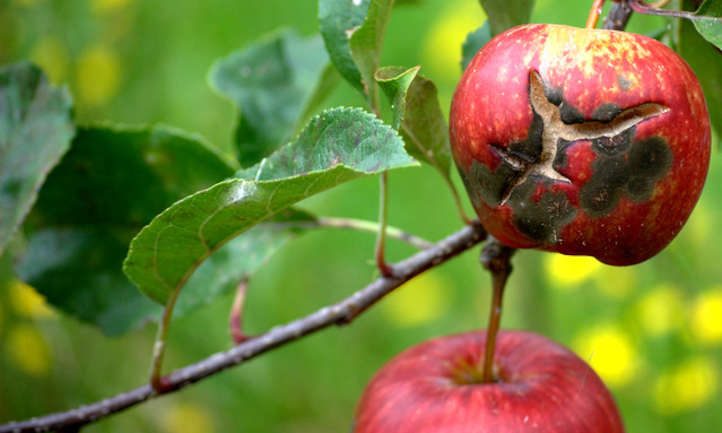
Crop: apple
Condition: mosaic_virus